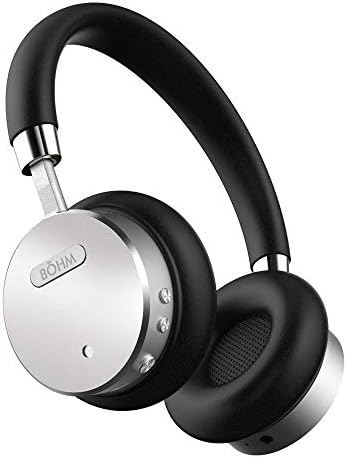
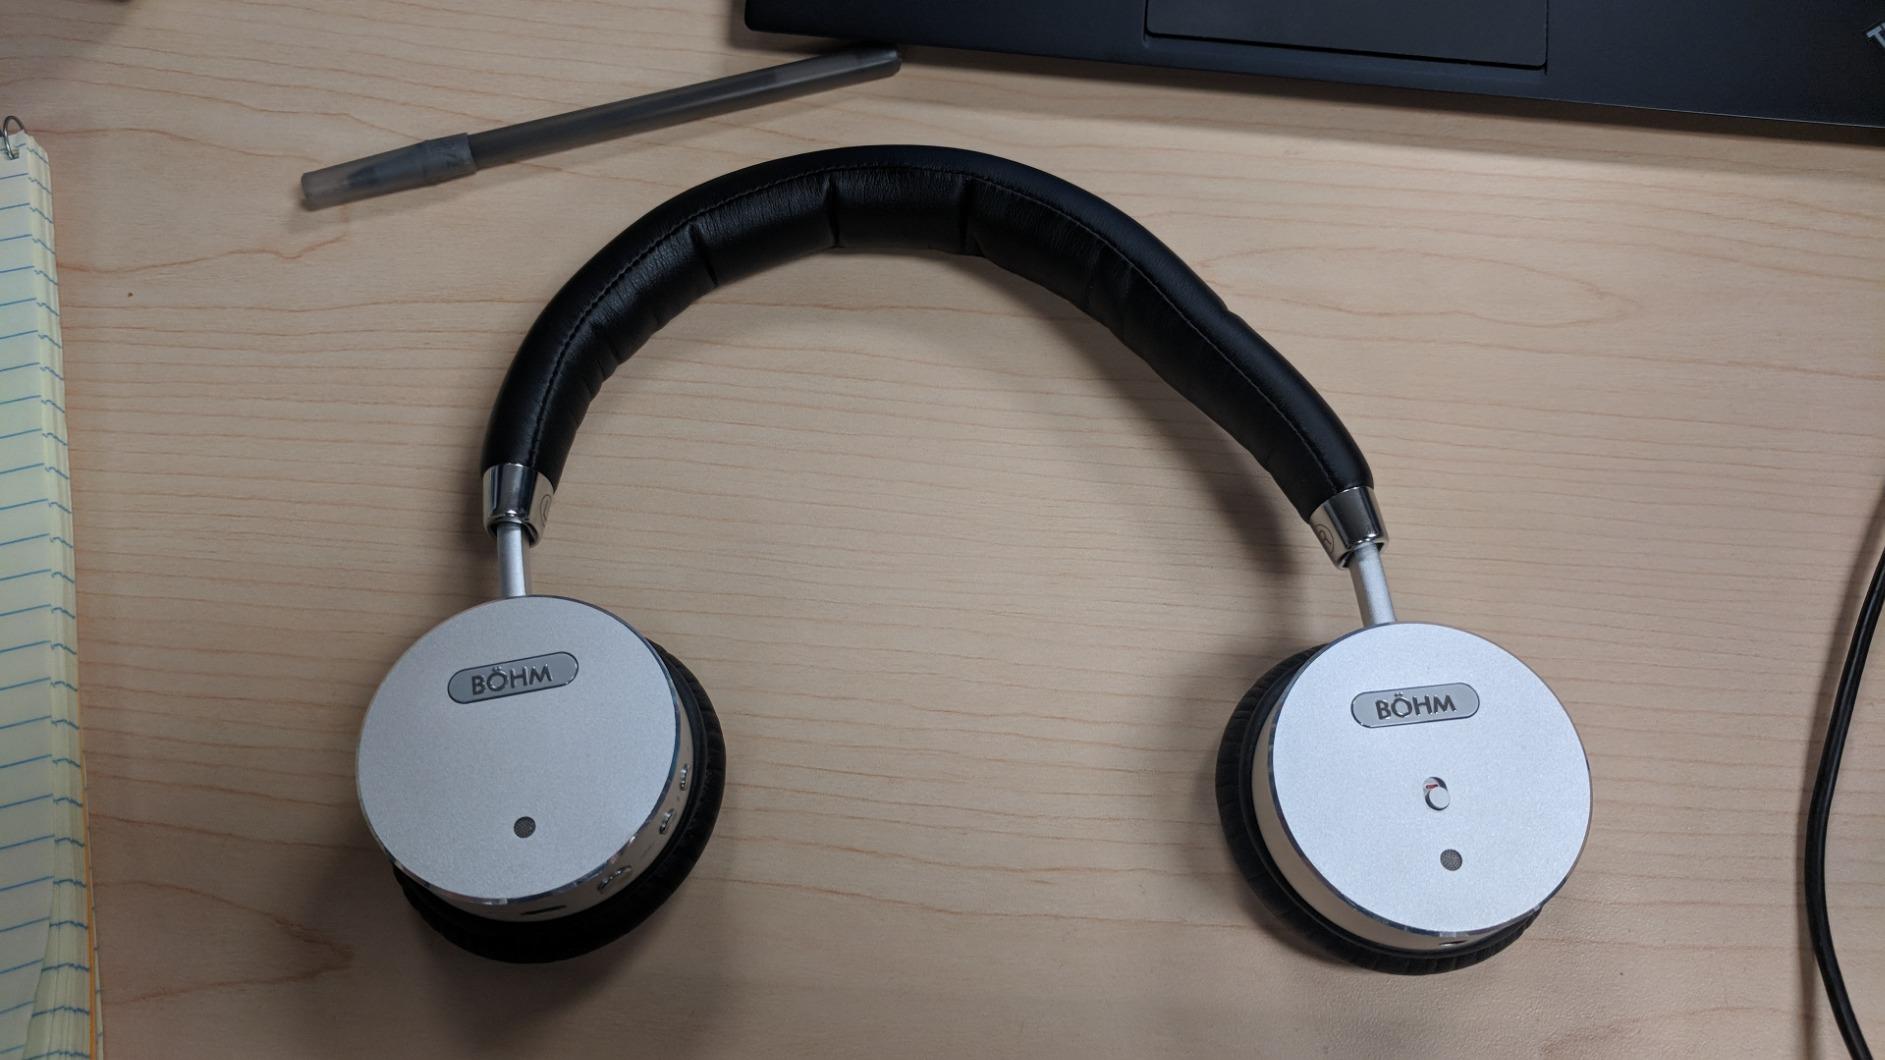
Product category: headphones
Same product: yes